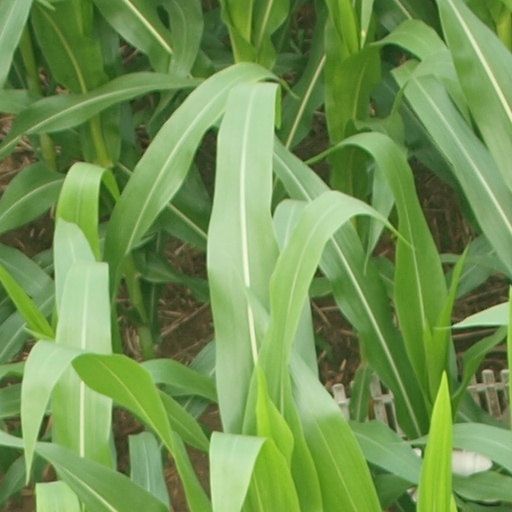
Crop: maize; corn